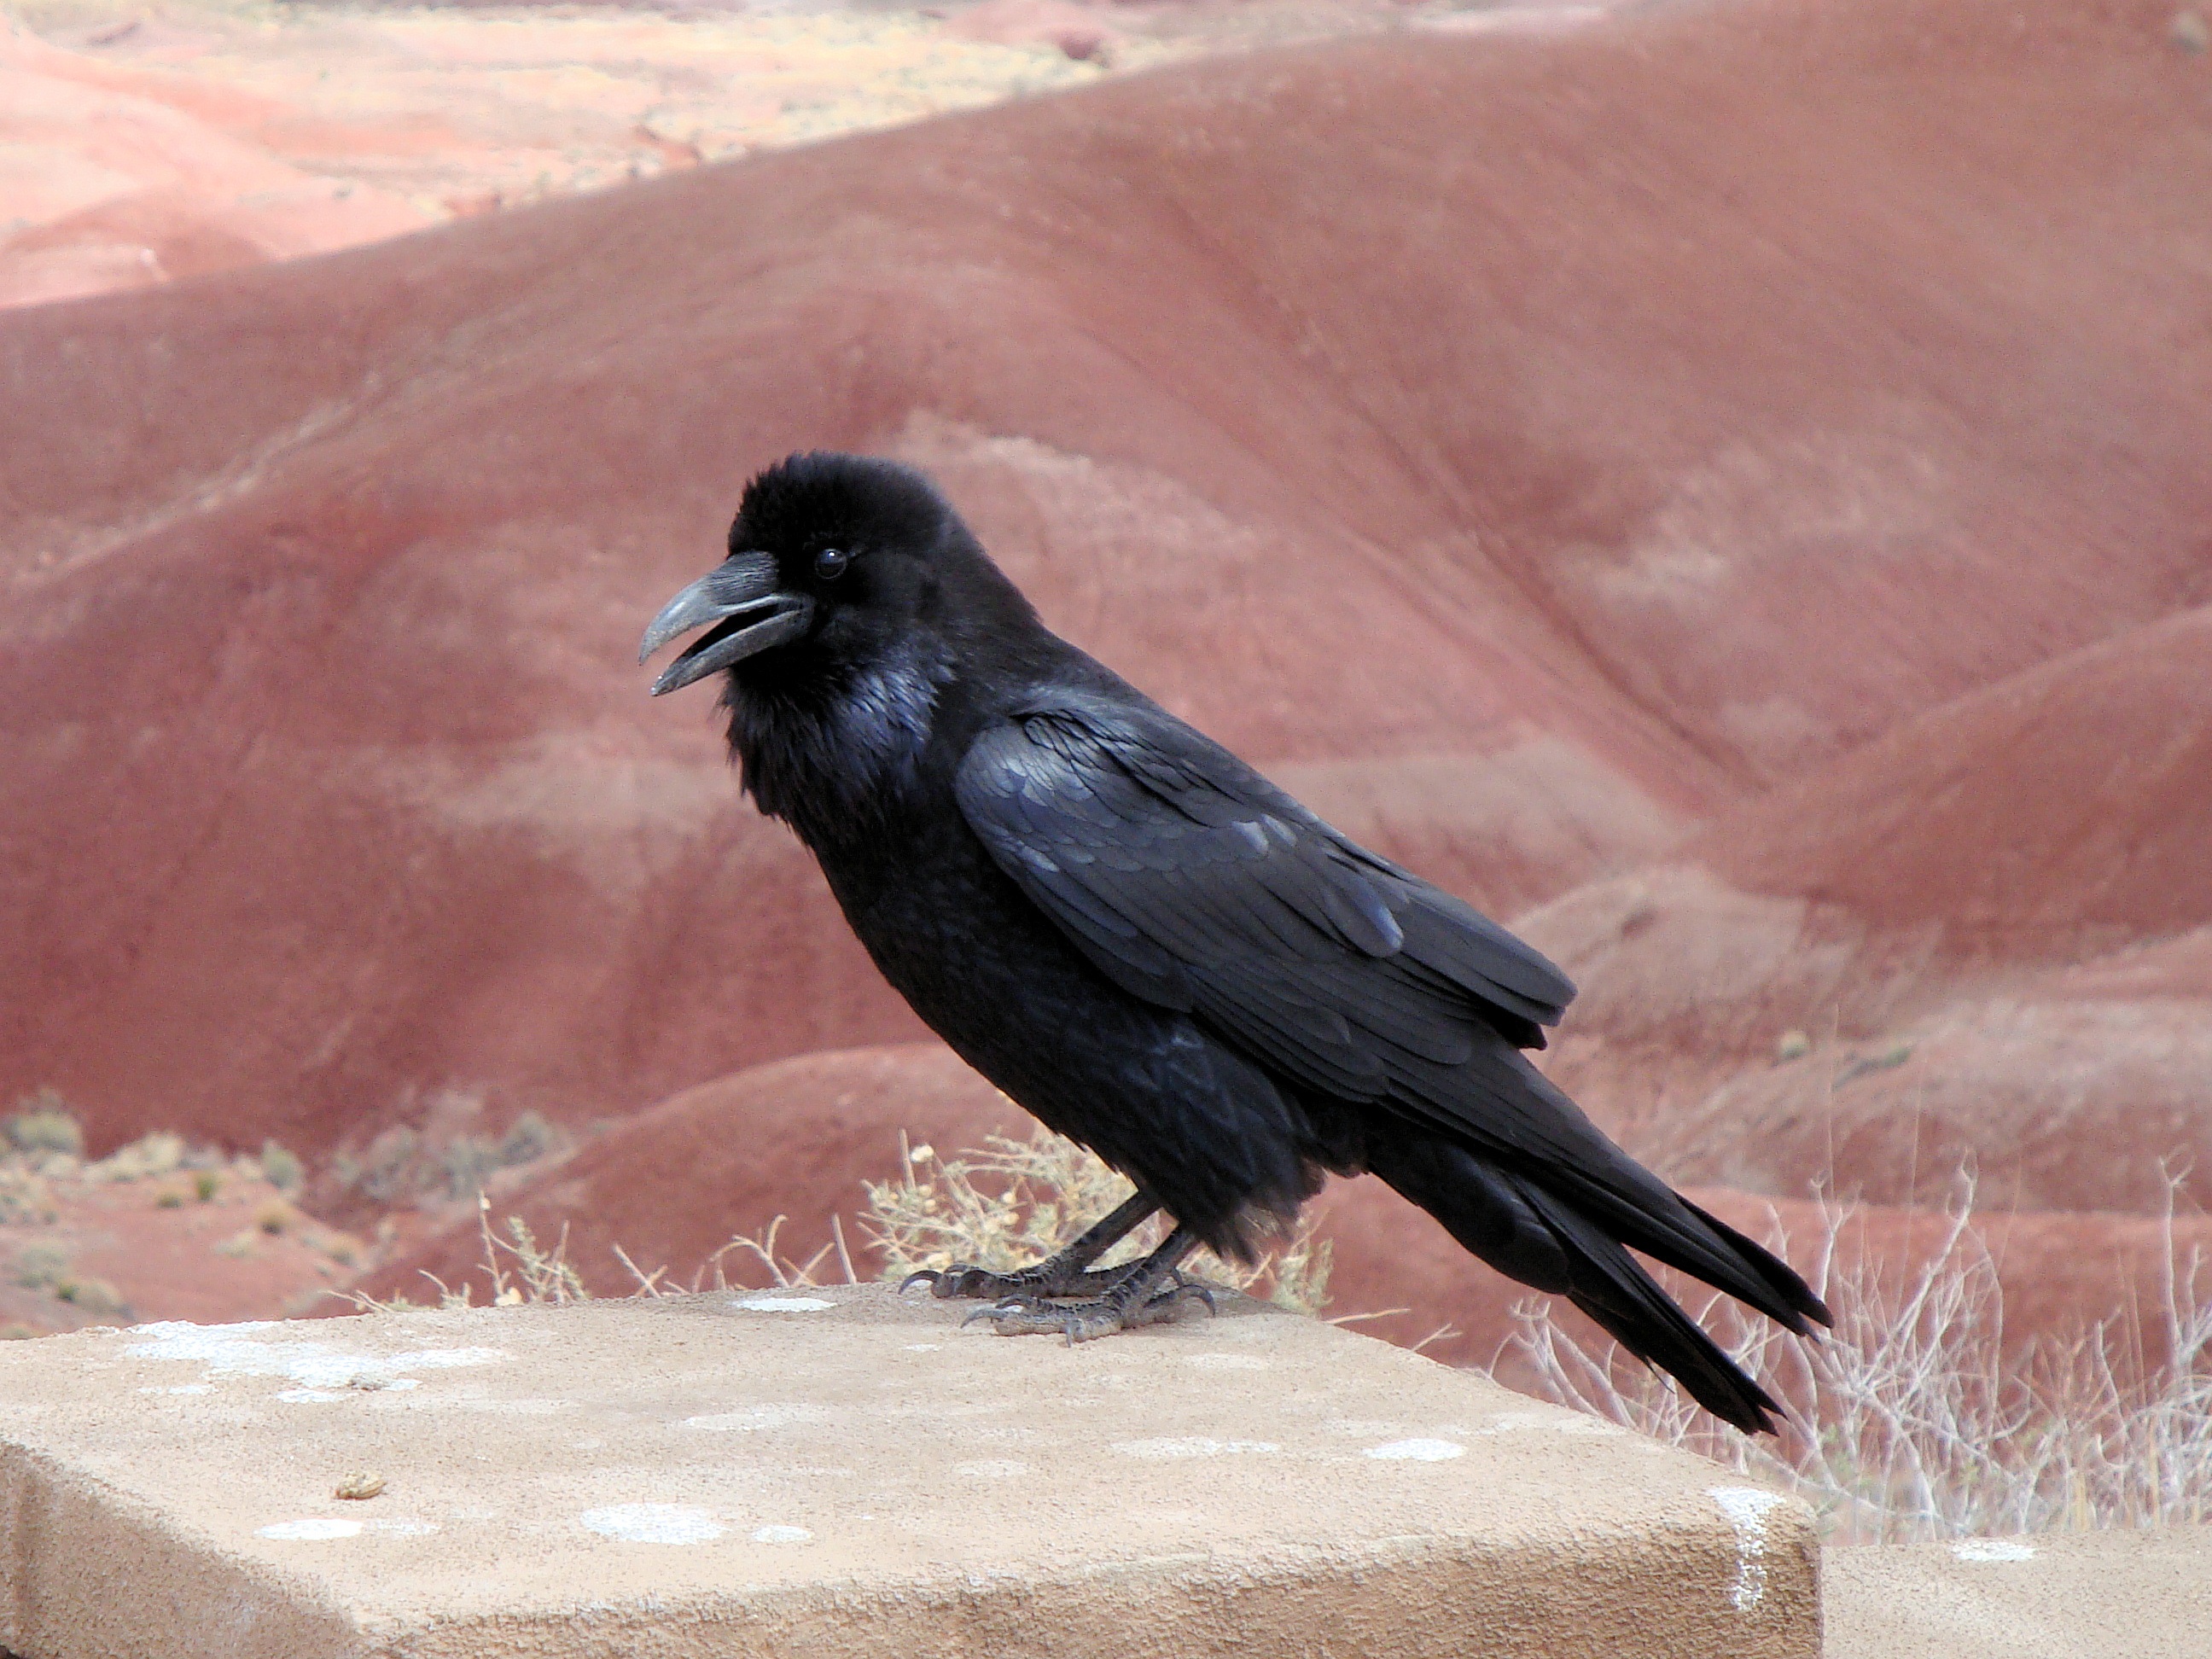
nature, bird, wing, animal, wildlife, beak, fauna, crow, rook, vertebrate, raven, american crow, perching bird, emberizidae, crow like bird